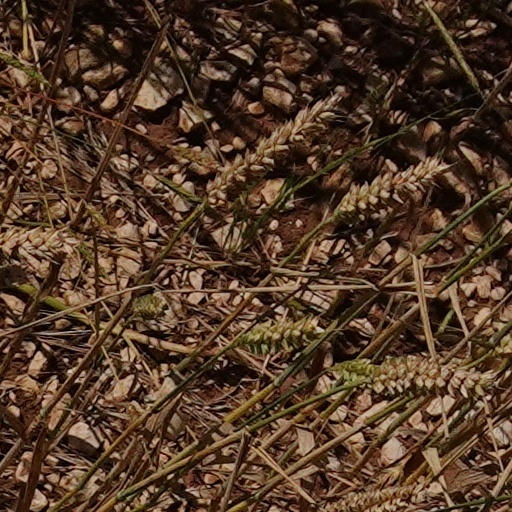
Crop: wheat